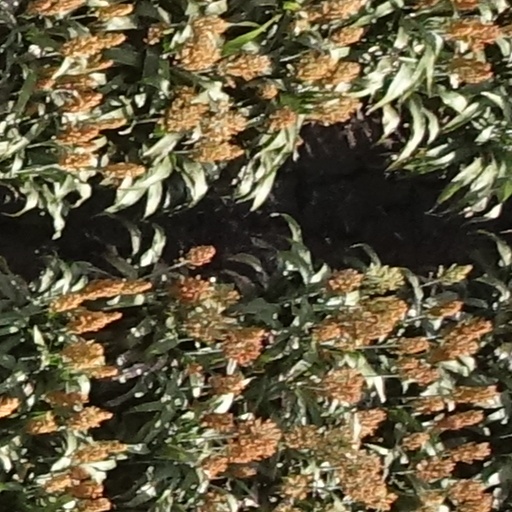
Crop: sorghum